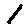
Label: 1